Royal Samoan Police Band

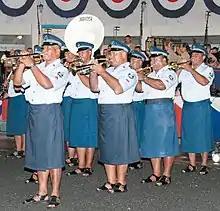
The Royal Samoan Police Band performed American Samoa's anthem before the United States Marine Forces Pacific Band, 2010.

The band marches to the Capitol Building in Apia on a daily basis to raise the national flag of Samoa in a ritual has existed since the 1970s. In April 2010, the band performed with the visiting United States Marine Forces Pacific Band during the 110th Flag Day celebrations that month. In the summer of 2015, the band visited Australia for the first time since their inception to celebrate the end of colonialism. It had only travelled as far as New Zealand and were given special permission by Prime Minister Tuilaepa Aiono Sailele Malielegaoi to perform a concert and at the Carriageworks centre in Sydney for three days. While at the latter, it performed "Siamani Samoa" by Michel Tuffery. The Legislative Council of New South Wales later honored the band's visit to New South Wales through a motion headed by Liberal Party member David Clarke to recognize the work of the band led by Superintendent Nafo'itoa Alesana Laki and Inspector Sala Opetaia Lauina.